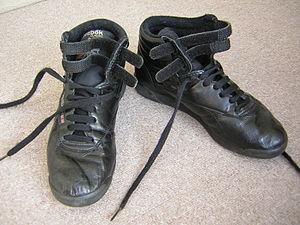
Reebok Freestyle High noir, modèle ""made in Philippines"" (cuir souple)
La Reebok Freestyle est une chaussure de sport qui a été introduite en 1982 et conçue pour les exercices de fitness et d’aérobic. Elle s’est rapidement imposée pour devenir l'une des chaussures de sport les plus populaires. Elle a été dessinée par Angel Martinez, un des fondateurs de Reebok. En 1984, la chaussure a représenté plus de la moitié des ventes de Reebok. Le succès est tel qu'on est en droit de considérer la Freestyle comme la petite basket noire qui a lancé la marque Reebok, alors que celle-ci existe depuis 1898. La Freestyle est devenue une icône de la mode des années 1980, période où le sportswear est à son apogée dans la mode, et est encore fabriquée plusieurs décennies plus tard.